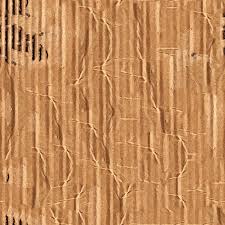
Waste category: cardboard